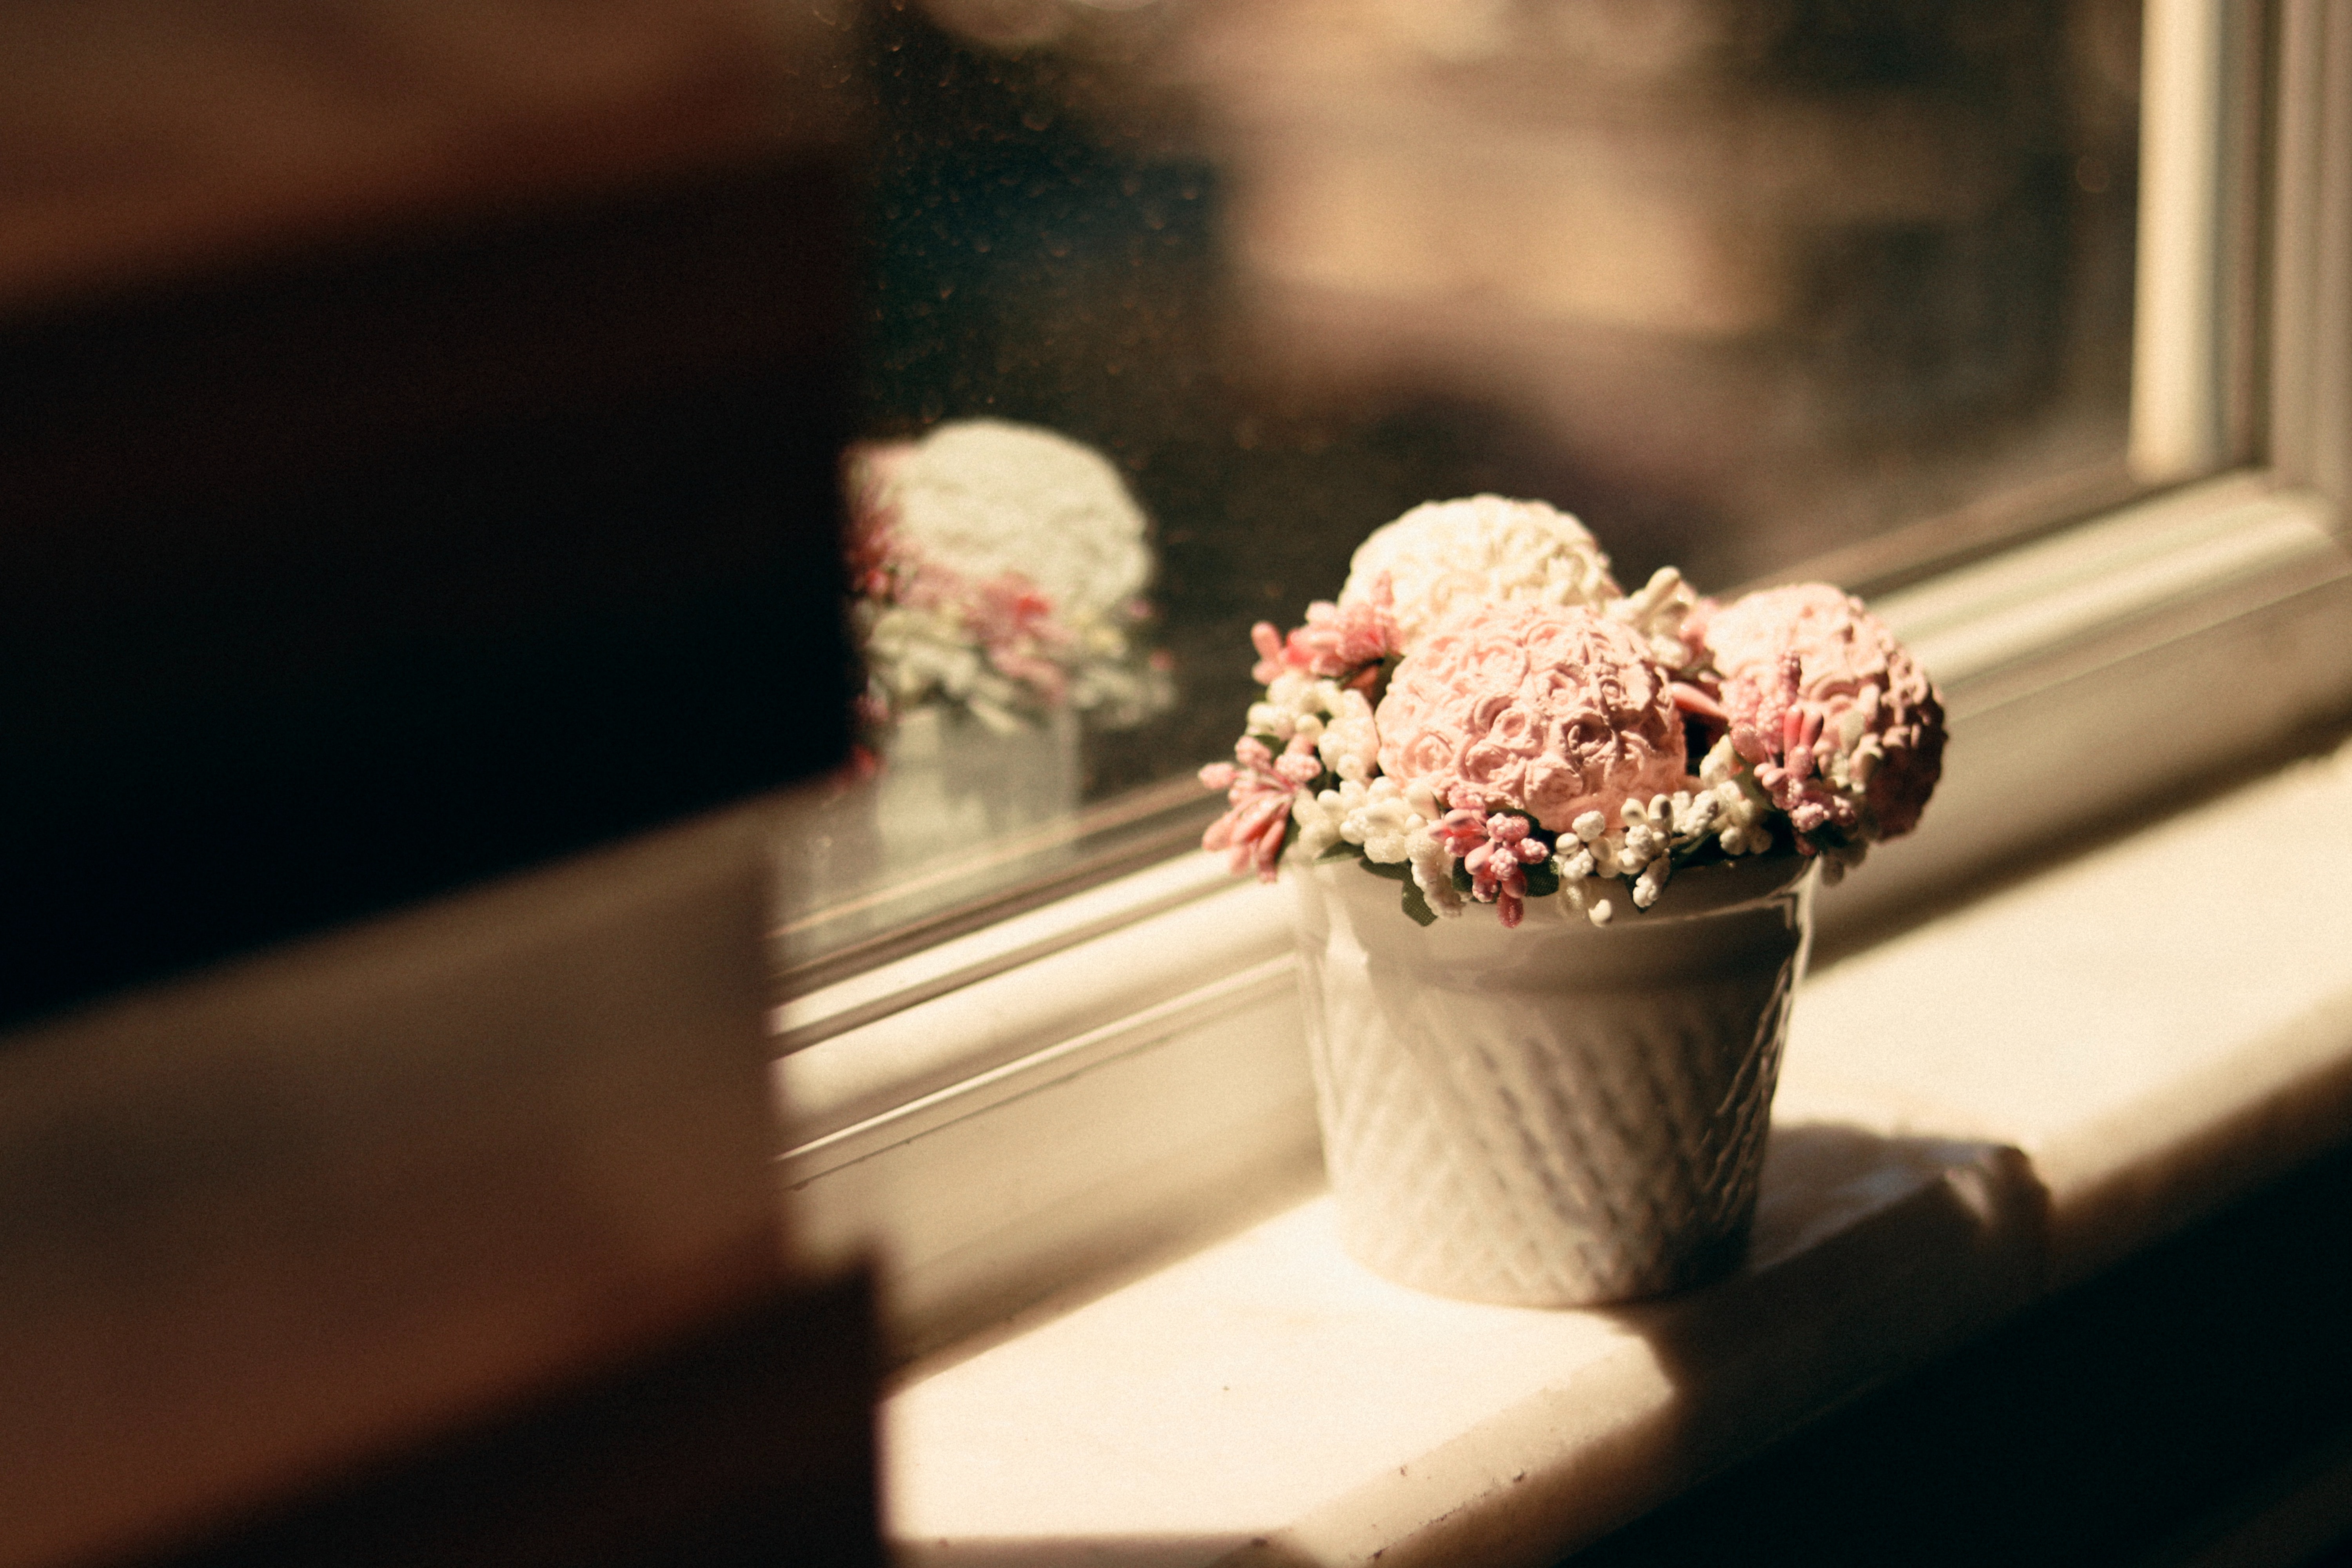
flower, pink, cut flowers, plant, room, bouquet, floral design, still life photography, photography, floristry, still life, flower arranging, window, table, hydrangea